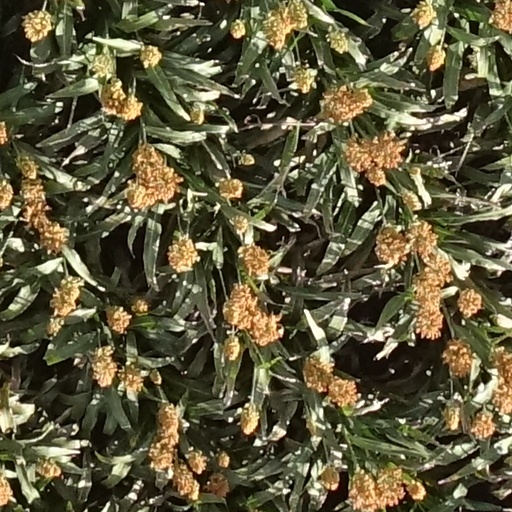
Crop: sorghum